Al-Fadl ibn Shadhan

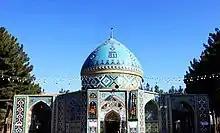
Al-Fadl ibn Shadhan Mausoleum in Nishapur

Abu Muḥammad al-Faḍl ibn Shadhan ibn Khalil al-Azdi al-Naysaburi, better known as al-Faḍl ibn Shadhan (d. 260 AH/873 AD) was an Arab Muslim traditionist, jurist, and theologian. He was highly regarded by the Imami Shi'a as one of the leading Imāmī scholars of his time.